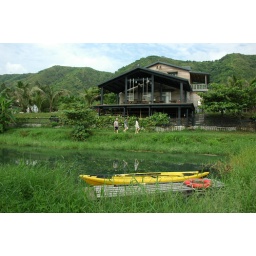
A house for rent beside the coast